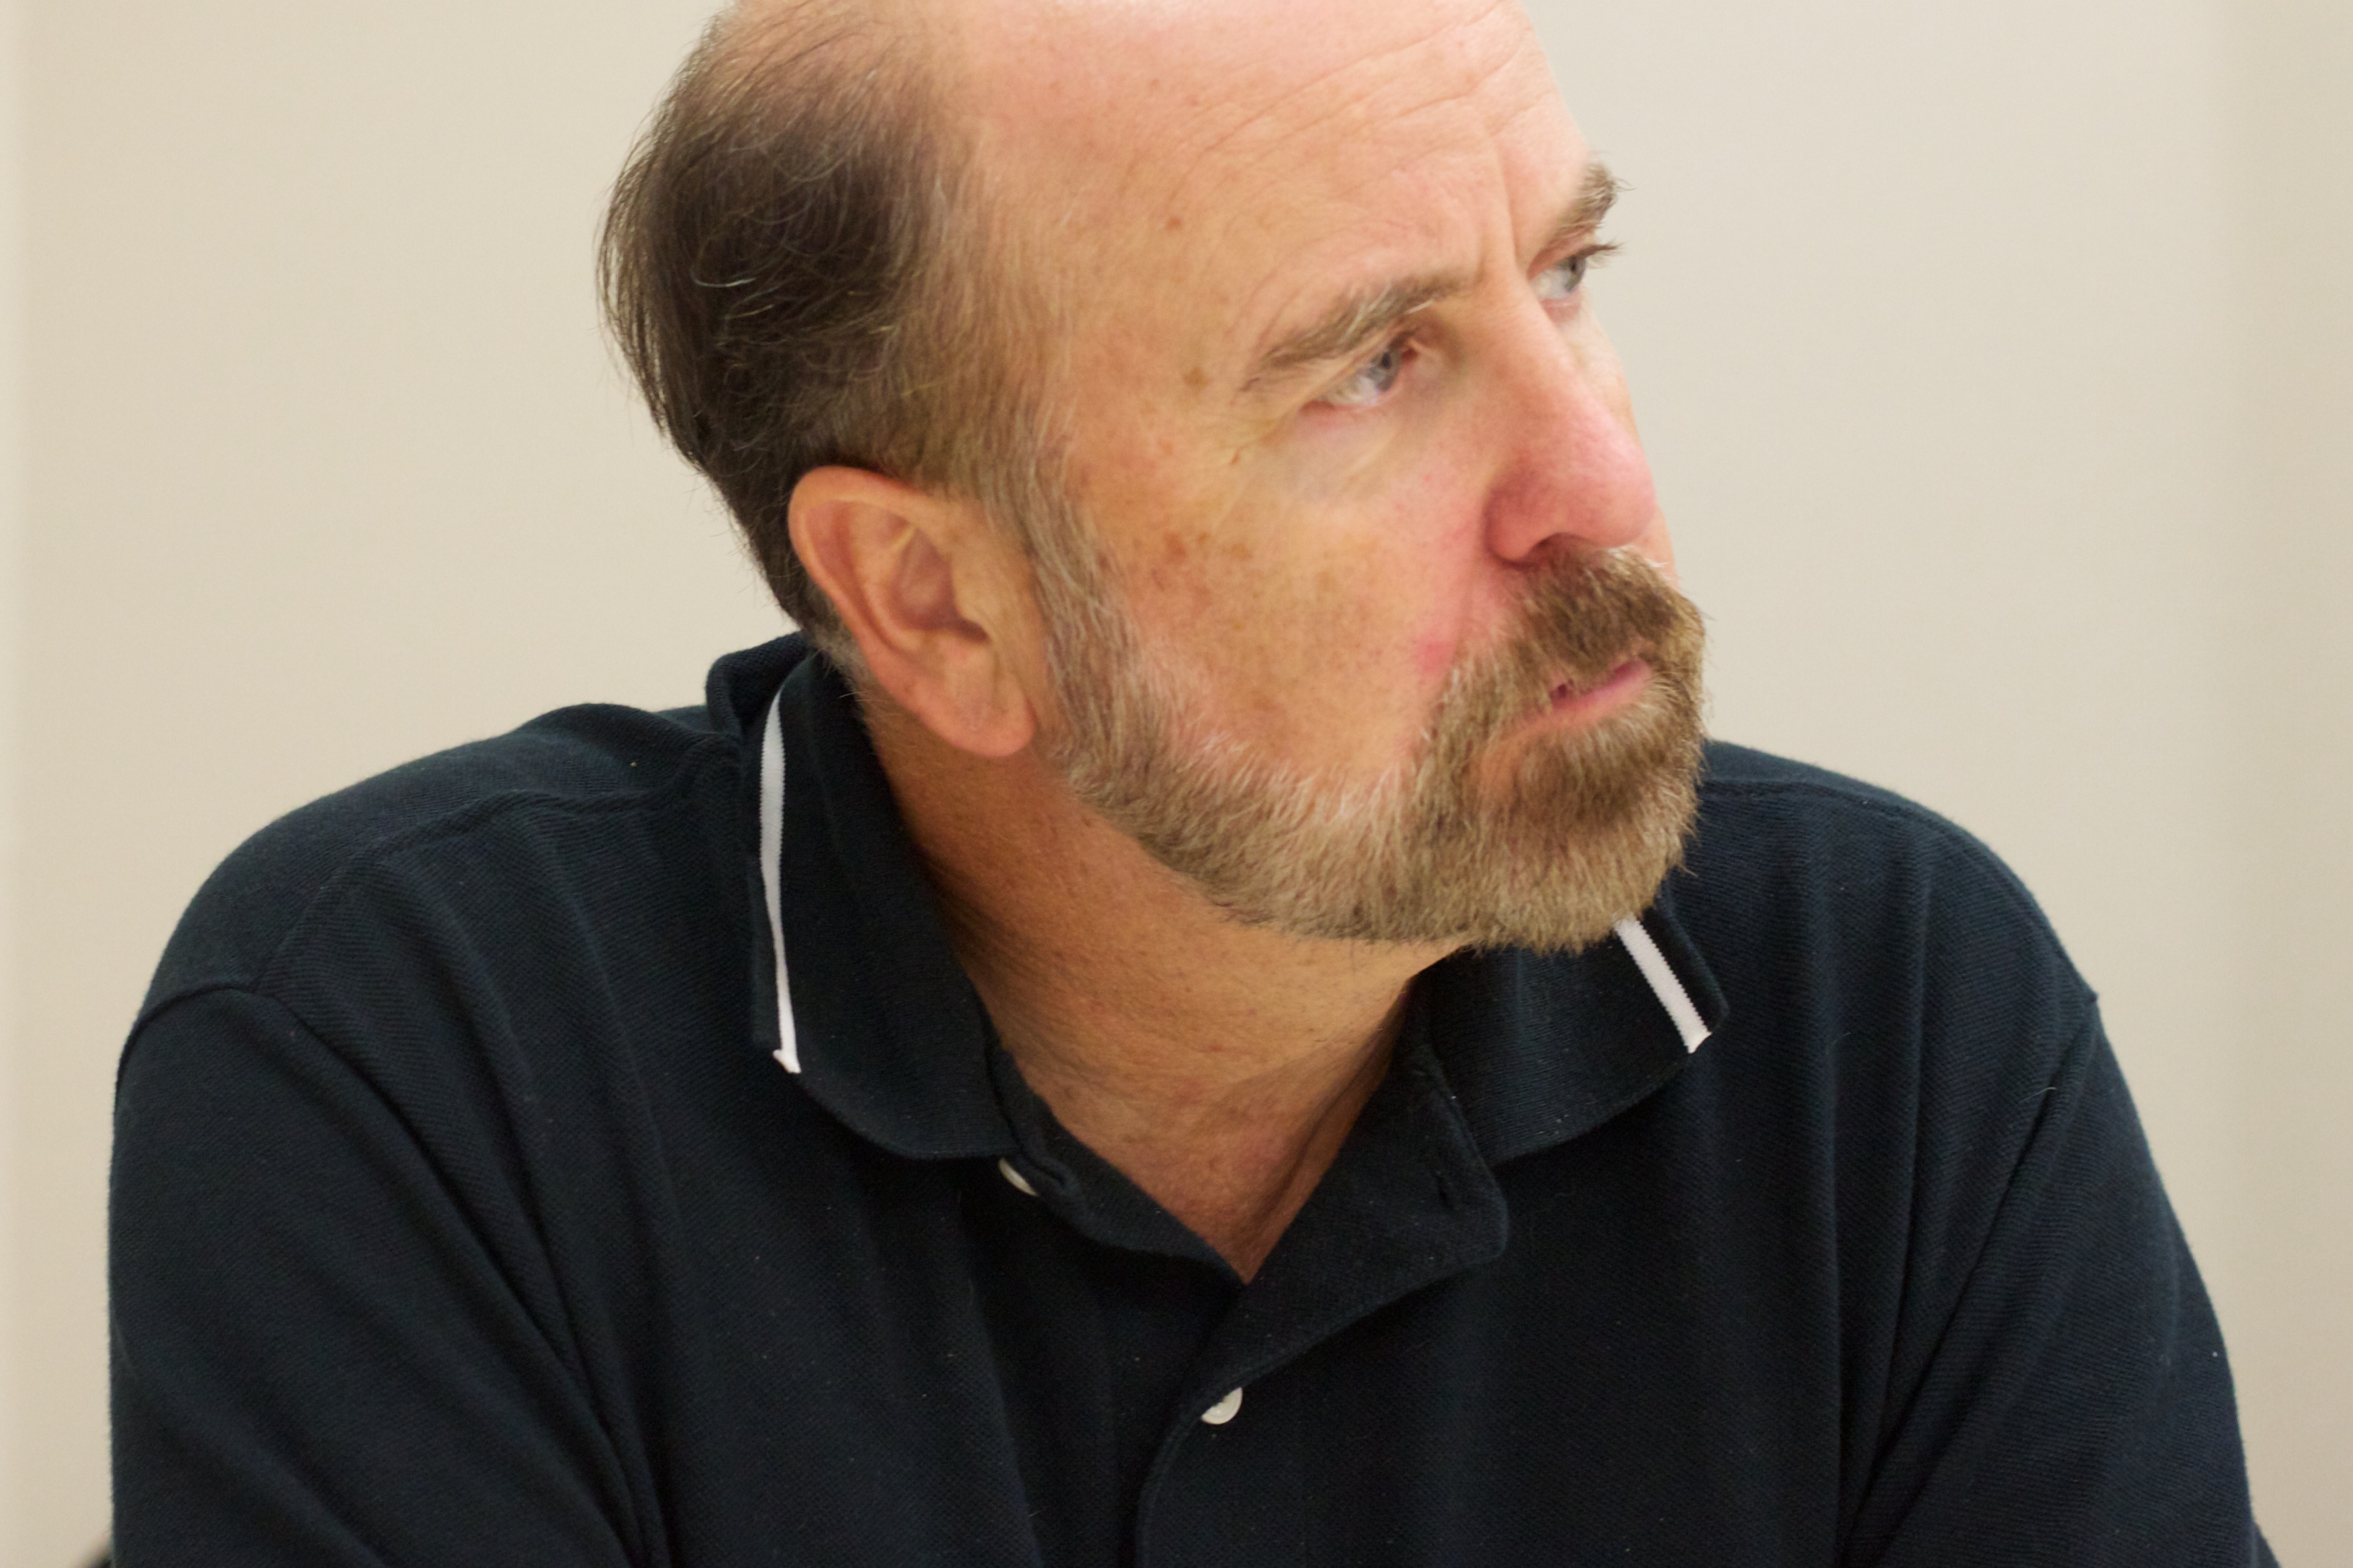
person, hair, hairstyle, beard, nose, moustache, nmc, nmcfriends, madison, nmc2011, facial hair